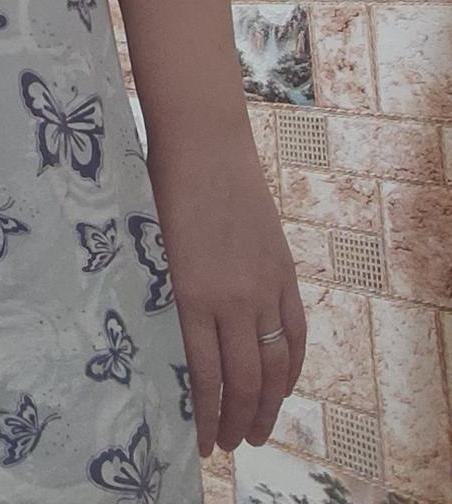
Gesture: no_gesture